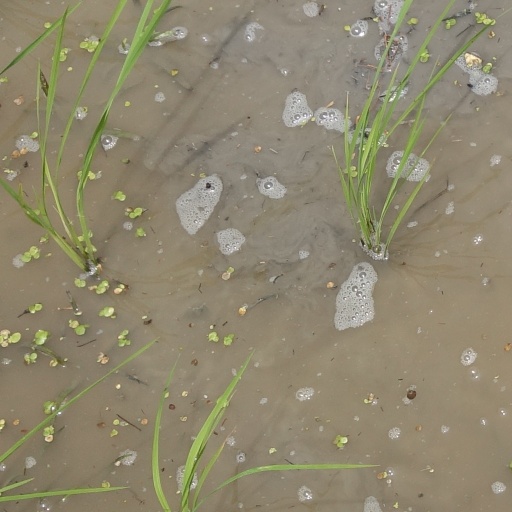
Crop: rice